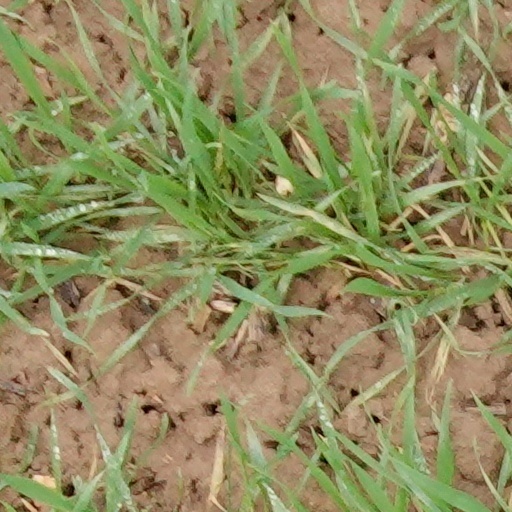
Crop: wheat